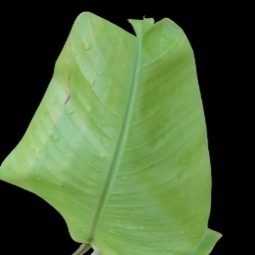
Label: Healthy